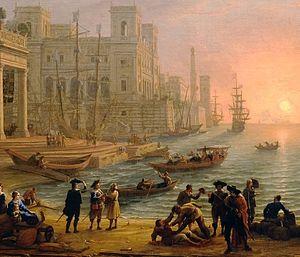
xcwxcwxcwxcwx
Le Port de mer au soleil couchant est une œuvre du peintre Claude Gellée dit le Lorrain, réalisée en 1639 et depuis 1693 dans les collections royales puis du Louvre. En 2016 elle est exposée dans le pavillon Richelieu, 2ᵉ étage, salle 15.